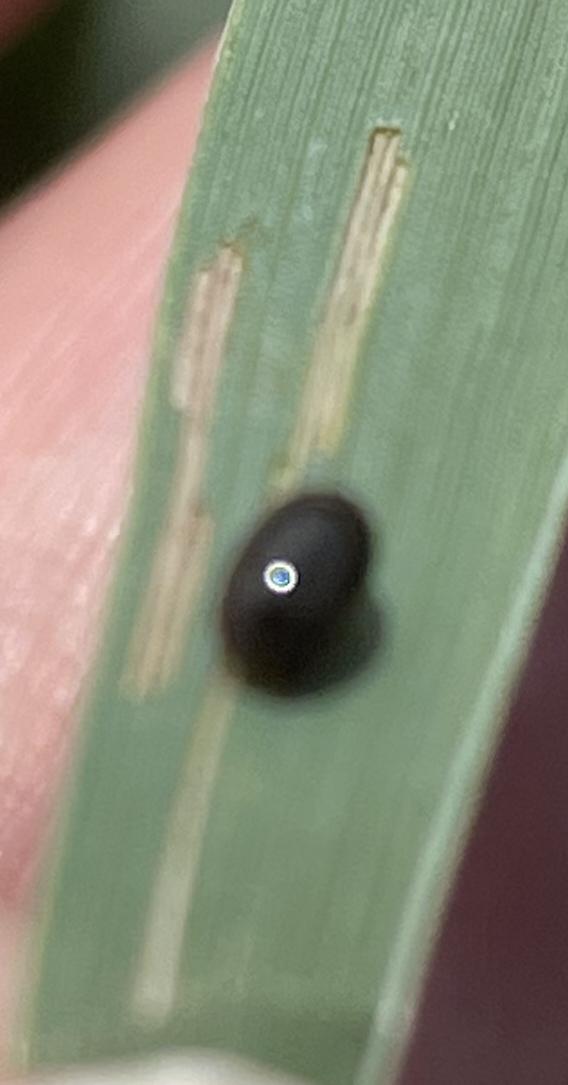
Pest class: cereal_leaf_beetle